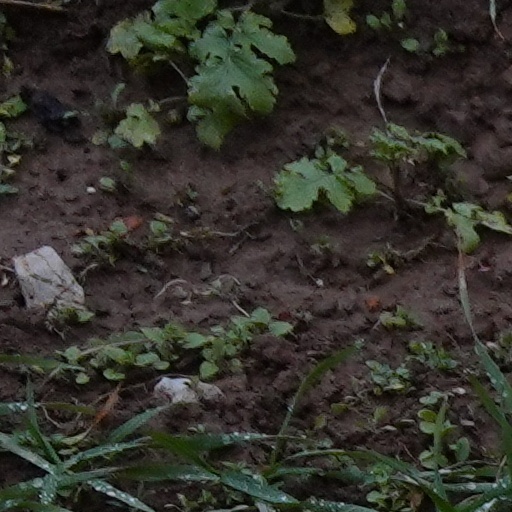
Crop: wheat